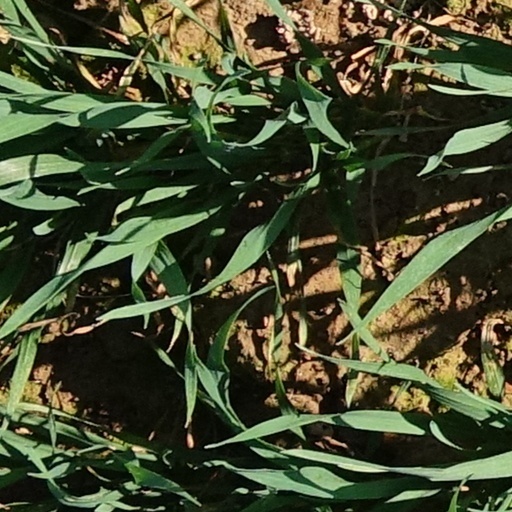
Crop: wheat